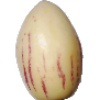
Label: Pepino 1